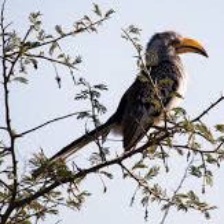
Species: AFRICAN PIED HORNBILL
Scientific name: TOCKUS FASCIATUS
ImageNet parent category: hornbill